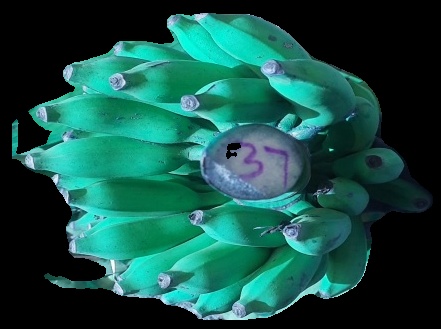
Variety: elakki-bale
Grade: grade3